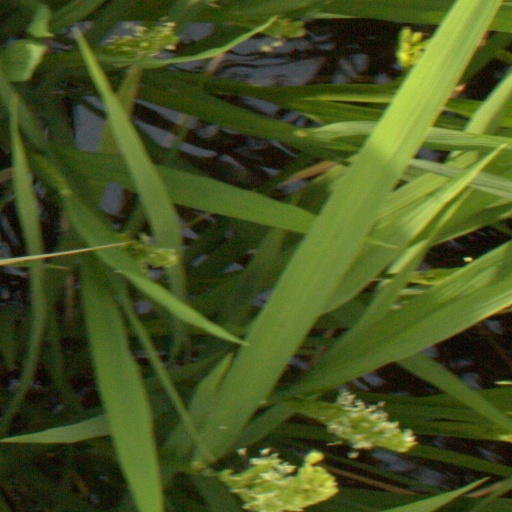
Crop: rice